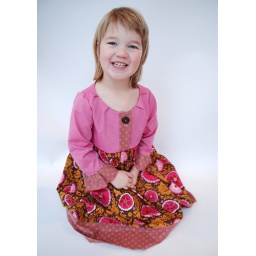
little tucks dress in rose